Banu Gómez

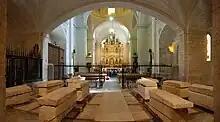
"La Galilea". Pantheon of the Banu Gómez in the monastery of San Zoilo in Carrión de los Condes.

The last counts of the family of the Banu Gómez were the sons and grandsons of Gómez Díaz and Teresa Peláez. Of their children, García Gómez was educated by his maternal uncles and appears frequently at the court of Alfonso VI. He was probably killed at the Battle of Uclés in 1108. Another brother, Fernando, rarely appears, and died in 1083. It was Pelayo Gómez who would be the next family head. He married Elvira Muñoz, half-sister of count Rodrigo Muñoz, giving him a new power-base in Galicia, including an interest on the monastery of Santa Maria de Ferreira de Pallares. He died in 1101, and was interred at San Zoilo de Carrión, where his wife, children and grandchildren would also be buried. Two known sons became counts. Munio and Gómez Peláez. Gómez was a count under queen Urraca, in the 1110s, with interest in the Tierra de Campos. He died in 1118, having married Mayor García, daughter of count García Ordóñez and granddaughter of king García Sánchez III of Pamplona, having children García, Pelayo, Diego, Urraca, and Teresa.